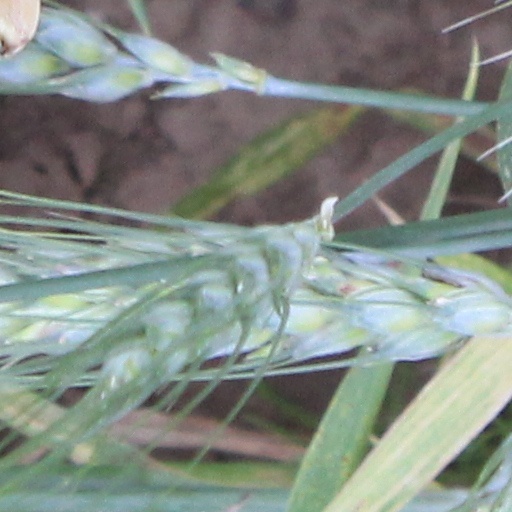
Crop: wheat